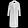
Label: Coat